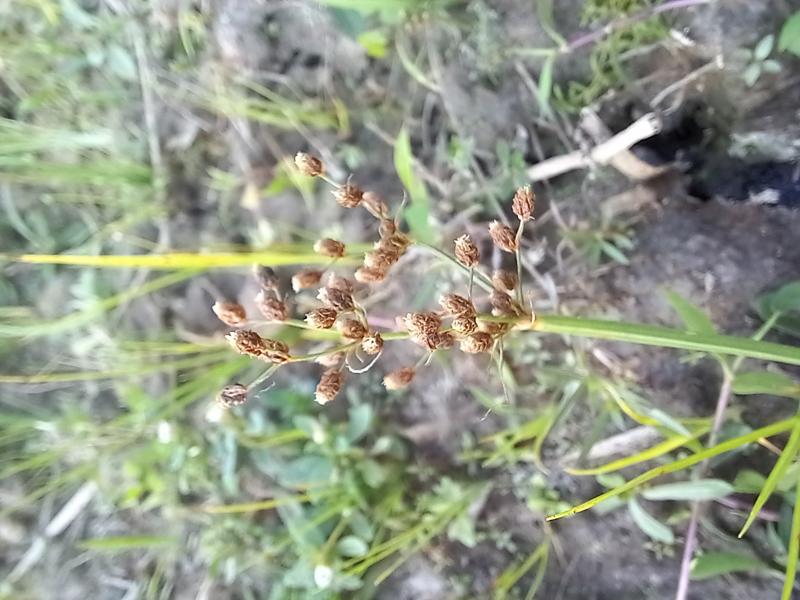
Weed species: Fimbristylis littoralis